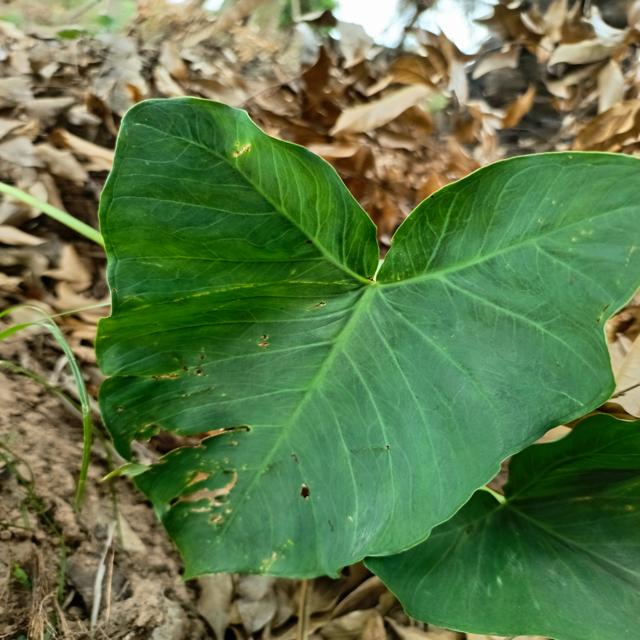
Label: Early_Blight